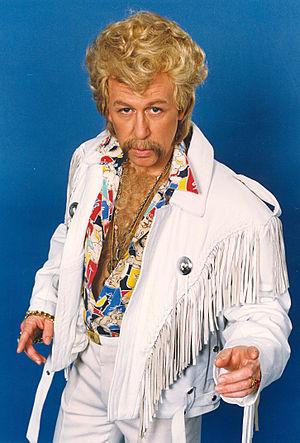
Viktor Giacobbo, Suisse Humoriste